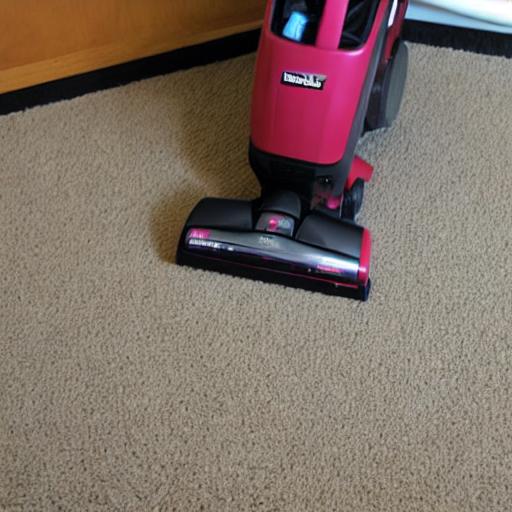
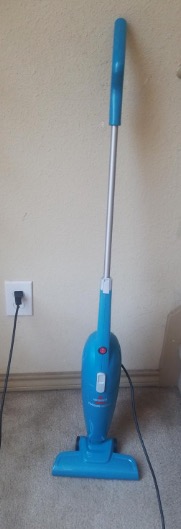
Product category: items_vacuum
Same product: no